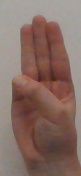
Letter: thaa